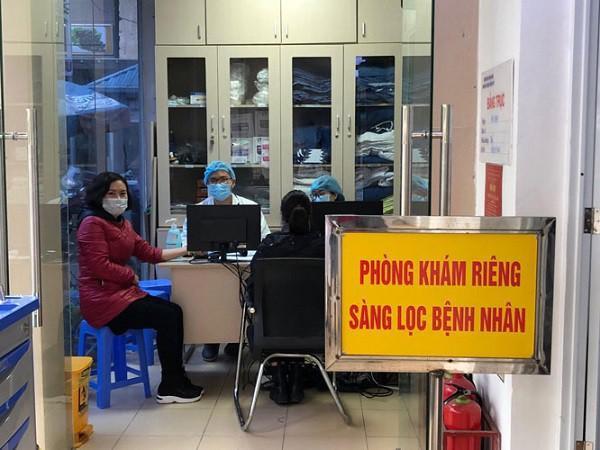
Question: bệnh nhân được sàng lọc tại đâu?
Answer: bệnh nhân được sàng lọc tại phòng khám riêng